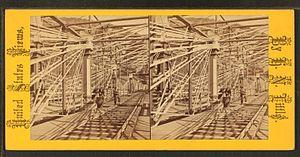
Le pont ferroviaire en treillis de Bollman est un ancien pont ferroviaire à structure en treillis situé à Savage dans le Maryland, aux États-Unis, est le seul exemple qui subsiste d'un ouvrage de conception révolutionnaire dans l'histoire de l'ingénierie américaine des ponts. Cet ouvrage, long de 48,8 m présente une double travée est l'un des plus anciens ponts métalliques de chemin de fer aux États-Unis ; toutefois, actuellement, il est utilisé pour permettre au sentier de Savage Mill de franchir la rivière Patuxent. Il a été le premier pont de conception métallique à être utilisé régulièrement avec succès sur un chemin de fer. Ce type de pont a été nommé d'après son inventeur, Wendel Bollman, un ingénieur autodidacte de Baltimore.